Enzo Knol

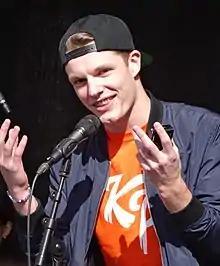
Enzo Knol at the opening of Koningsdag 2015 in Assen.

Enzo Knol (born 8 June 1993) is a Dutch video blogger on YouTube with over 2.85 million subscribers.